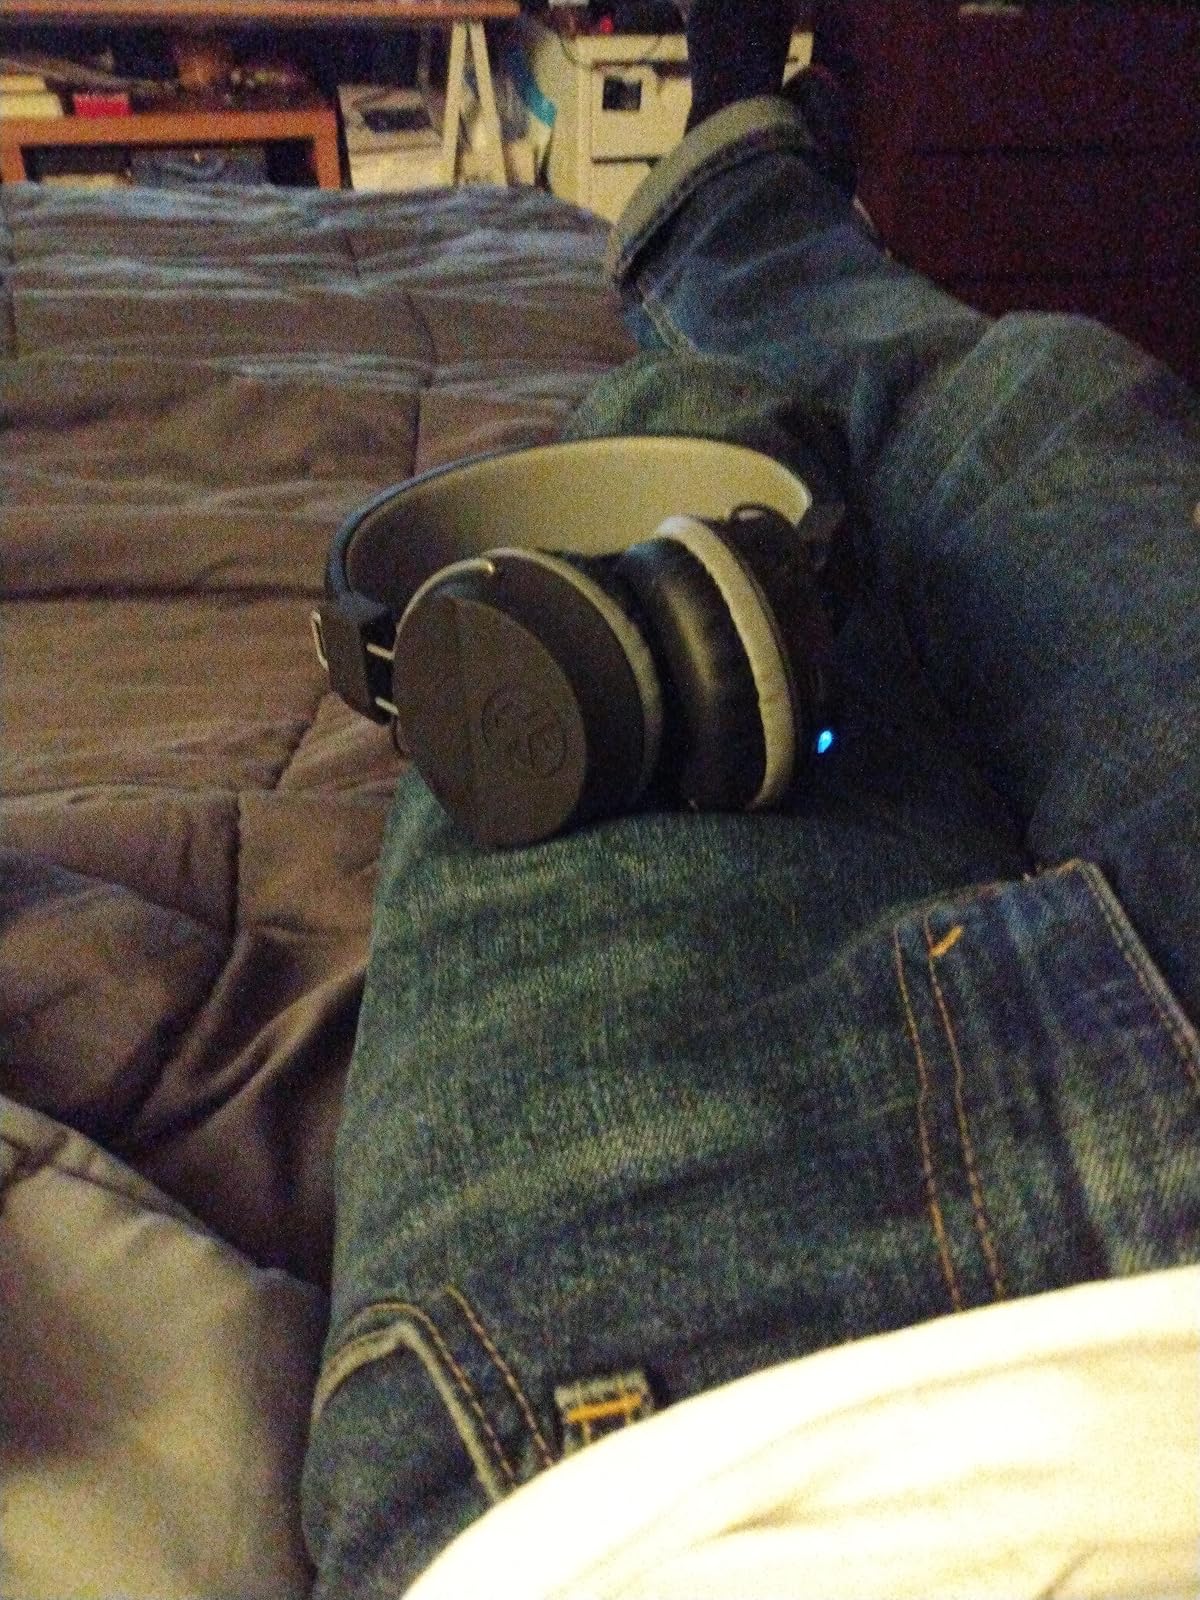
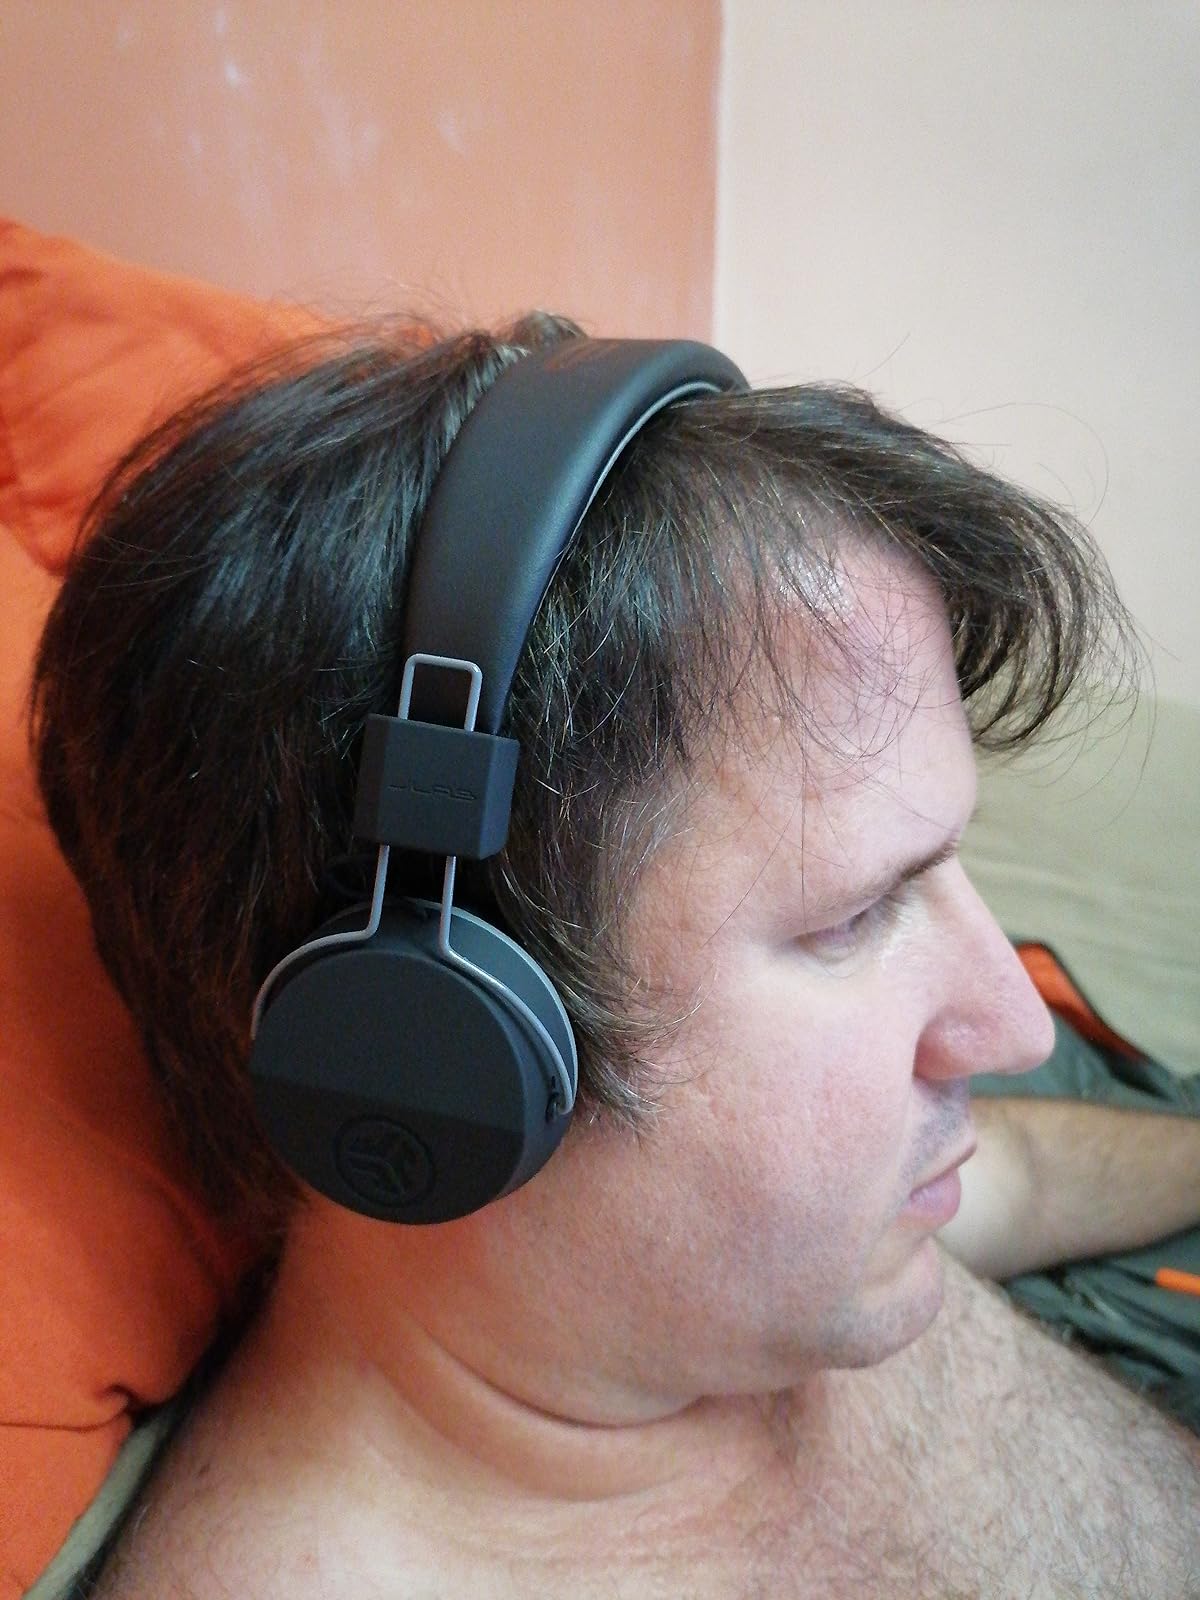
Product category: headphones
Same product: yes